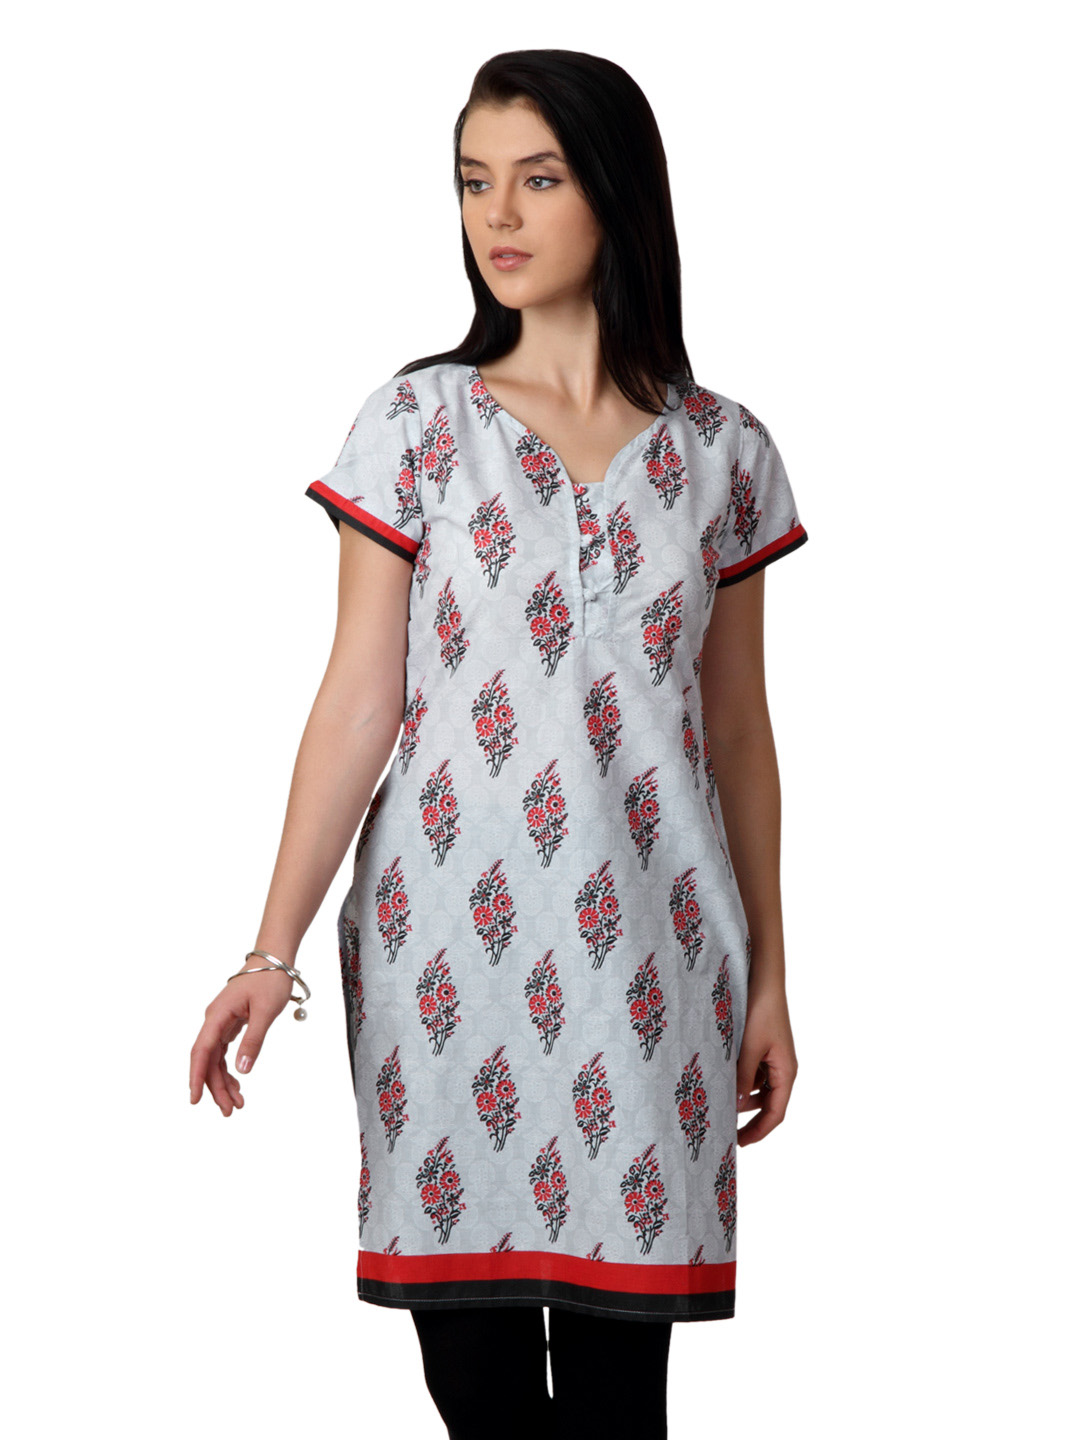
Vishudh Women Grey Printed Kurta
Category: Apparel / Topwear / Kurtas
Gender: Women
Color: Grey
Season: Summer 2012
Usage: Ethnic